Colombia national football team

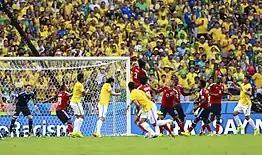
Colombia against Brazil at the 2014 World Cup

On 11 July, Colombia began the tournament with a 2–0 victory against Venezuela in at the Estadio Metropolitano of Barranquilla, a location that would serve as Colombia's home field throughout the group stage. The following match against Ecuador ended in a 1–0 victory for Colombia, who then defeated Chile in their last match 2–0 with goals from Aristizábal, and Eudalio Arriaga. The hosts eliminated Peru in the quarter-finals, and defeated Honduras 2–0 in the semi-finals. Colombia won their first Copa América title by defeating Mexico, another CONCACAF invitee, in the final with a goal from captain Iván Córdoba in the second half. The team became the first to not concede a goal at the Copa América. The team won the fair play award as well.